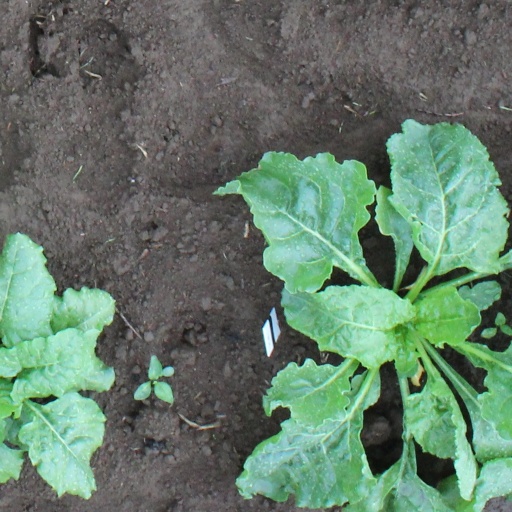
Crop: sugar beet